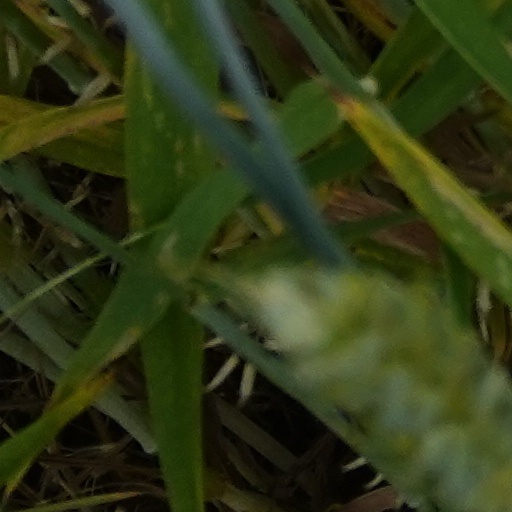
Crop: wheat